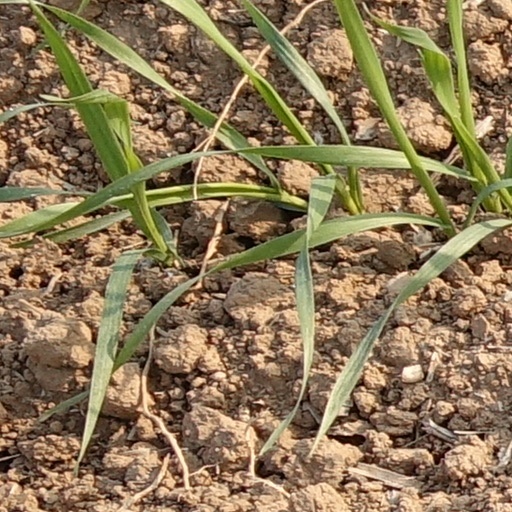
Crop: wheat